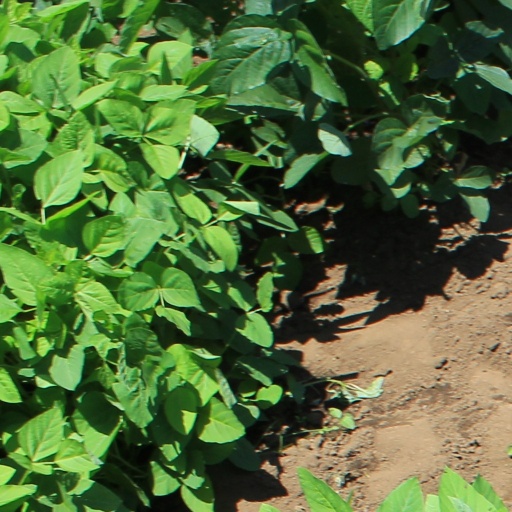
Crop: soybean